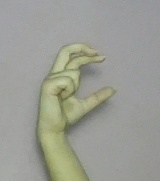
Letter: thal